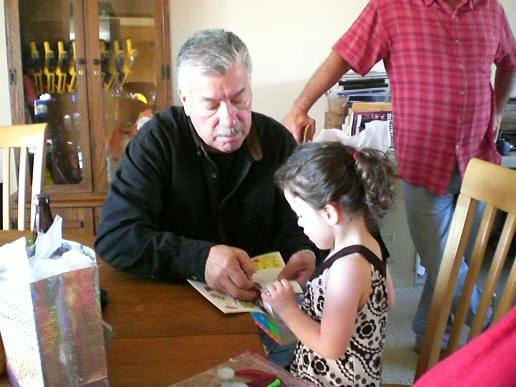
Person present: Yes